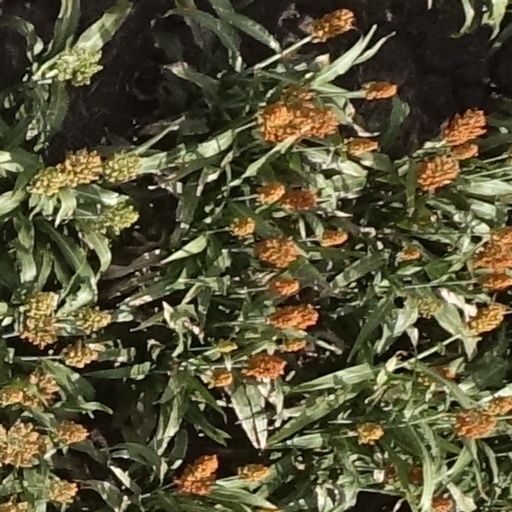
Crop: sorghum